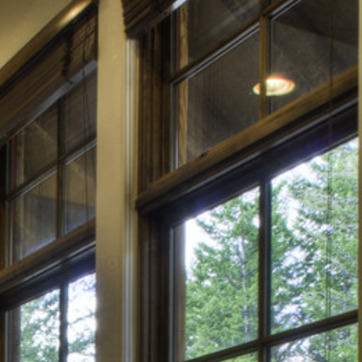
Material: wood